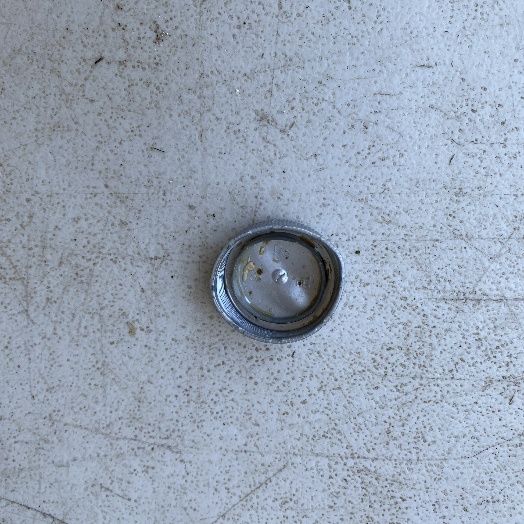
Label: Plastic